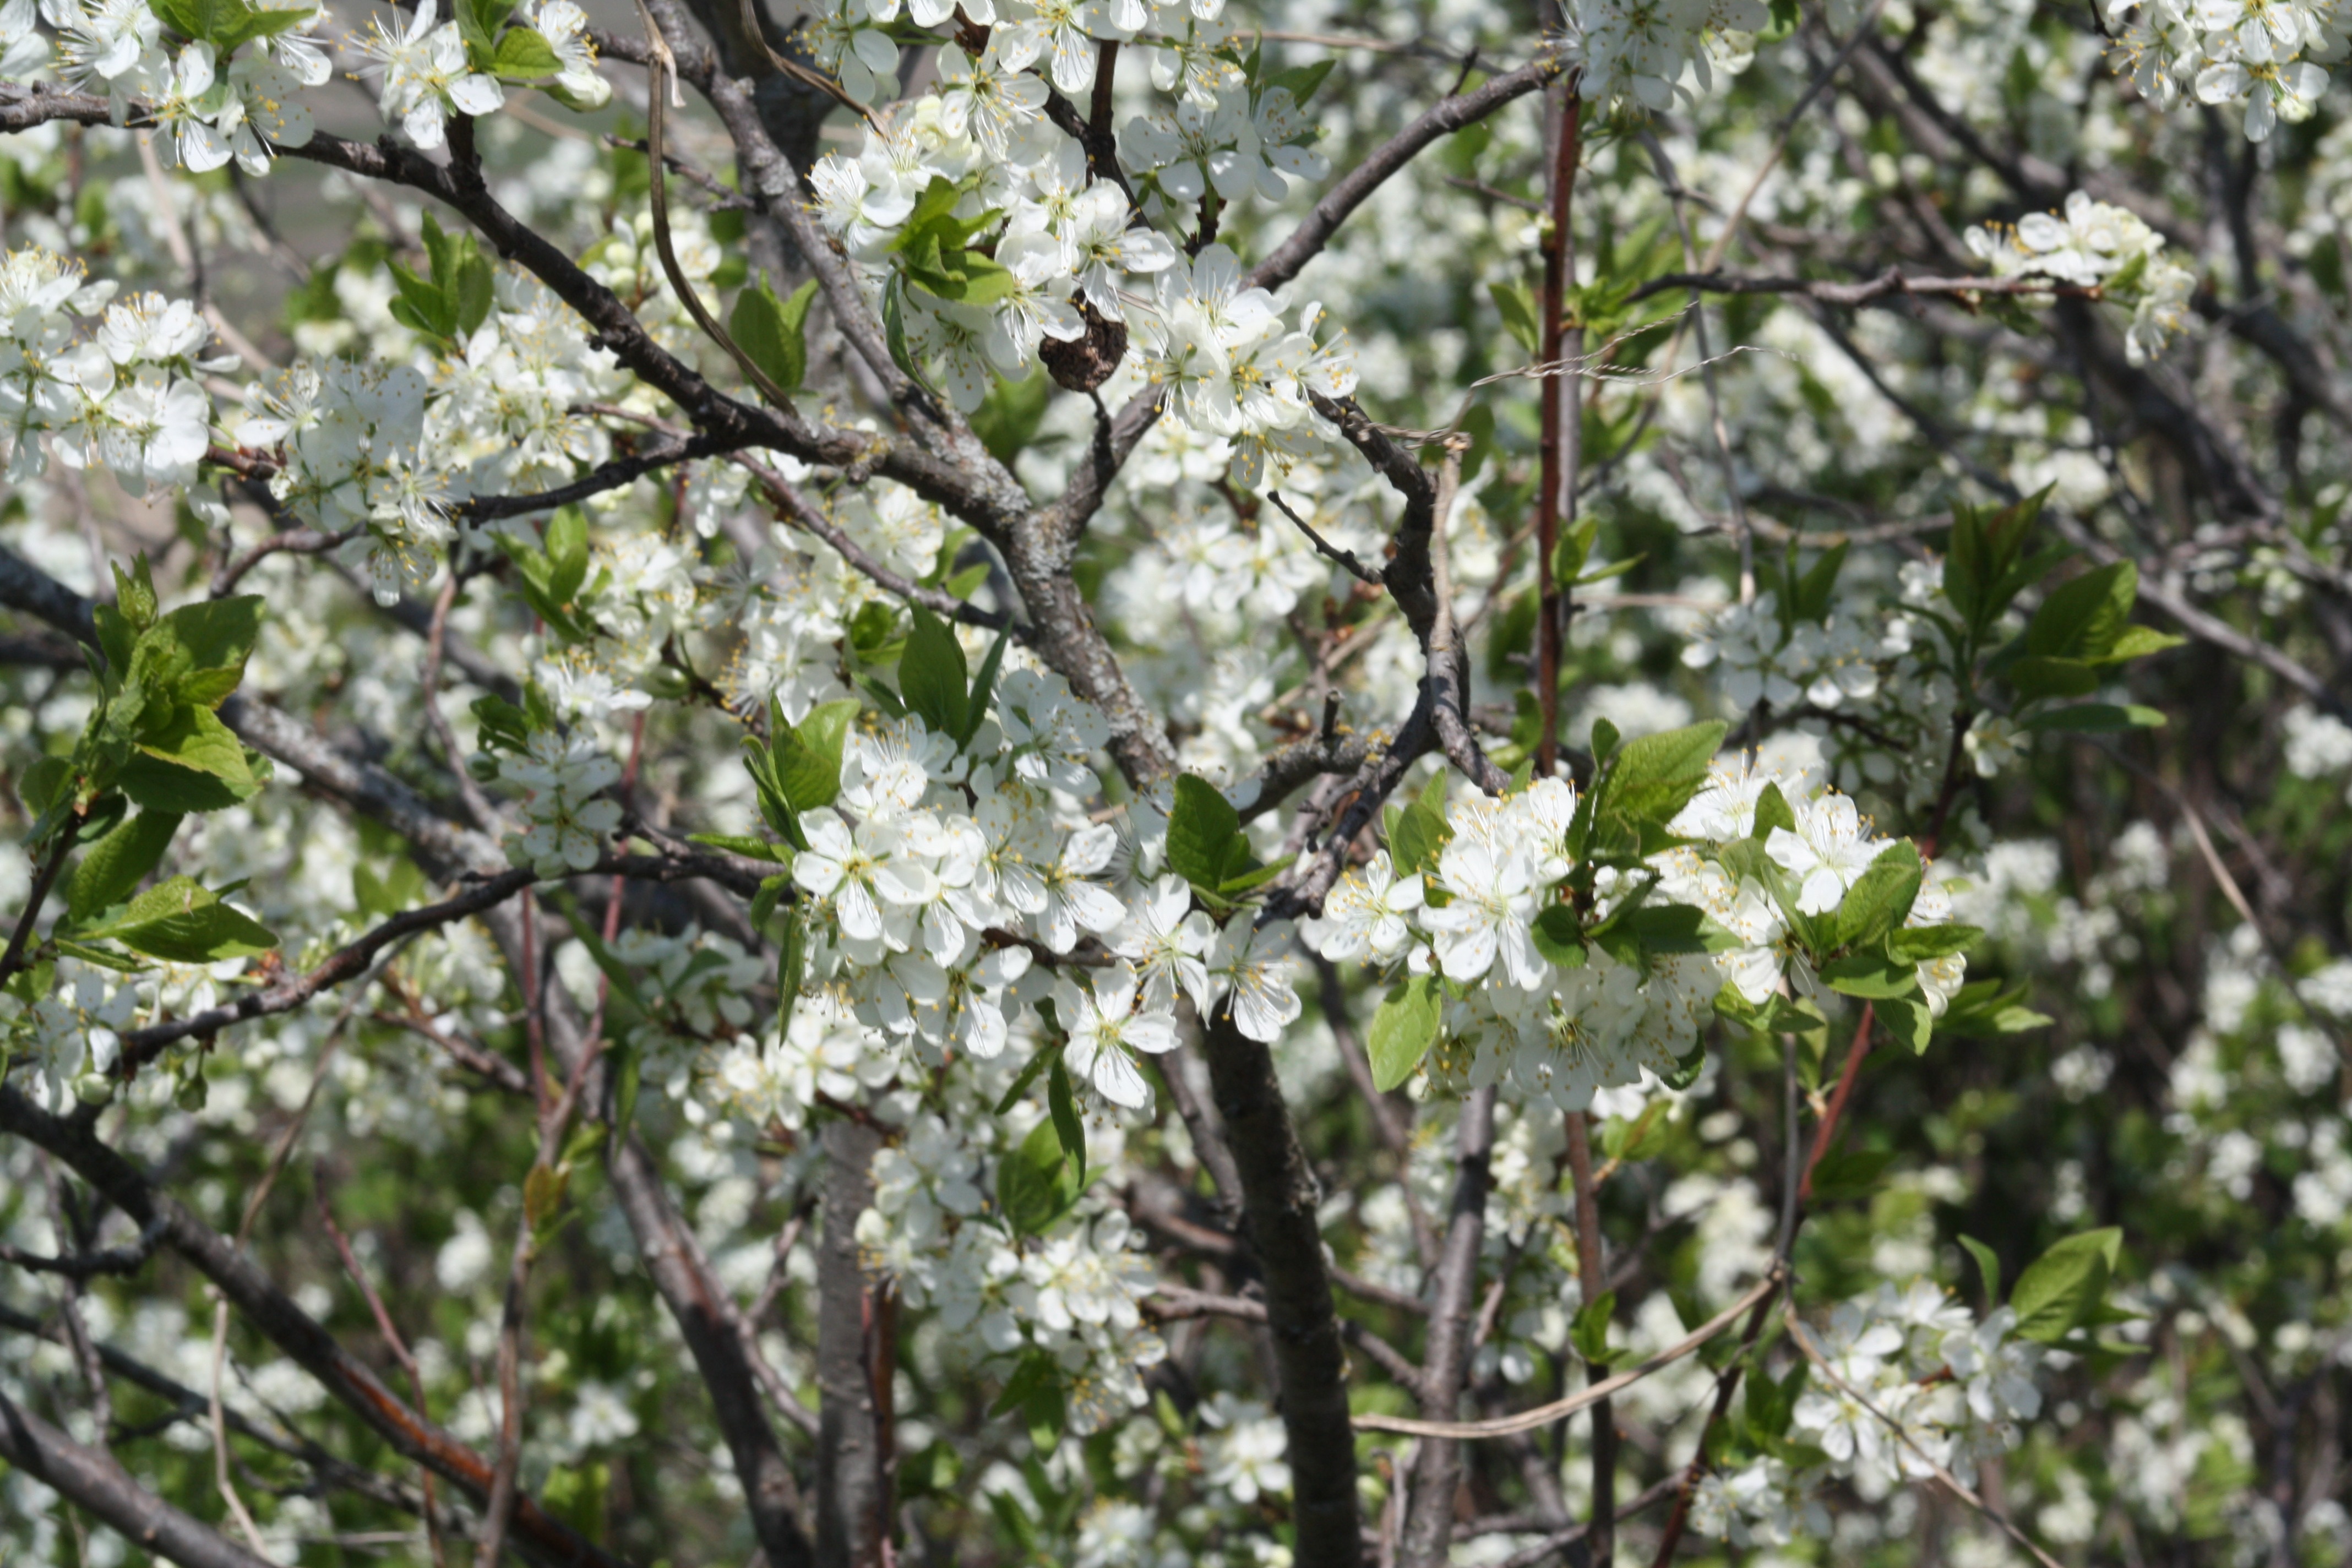
landscape, tree, nature, branch, blossom, plant, white, fruit, flower, bloom, village, food, spring, produce, botany, flora, trees, leaves, shrub, natur, living nature, apple tree, flowering plant, land plant